Elchingen

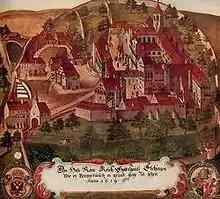
Elchingen in 1619

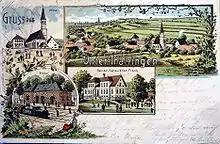
Unter-Thalfingen in 1903

Elchingen is a municipality about 7 km east of Ulm–Neu-Ulm in the district of Neu-Ulm in Bavaria, Germany.